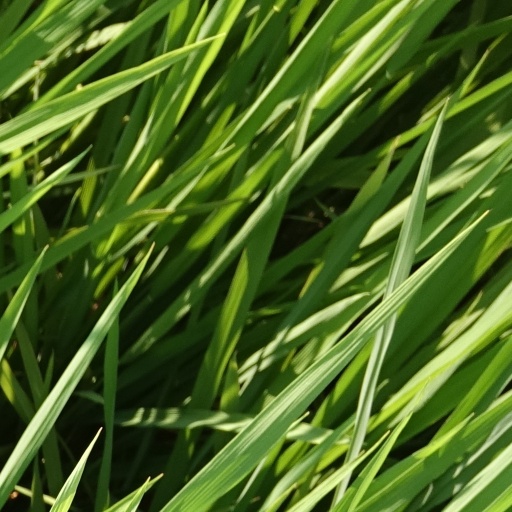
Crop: rice